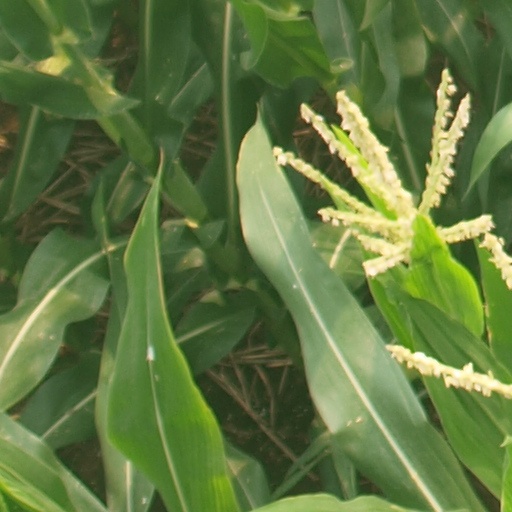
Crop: maize; corn